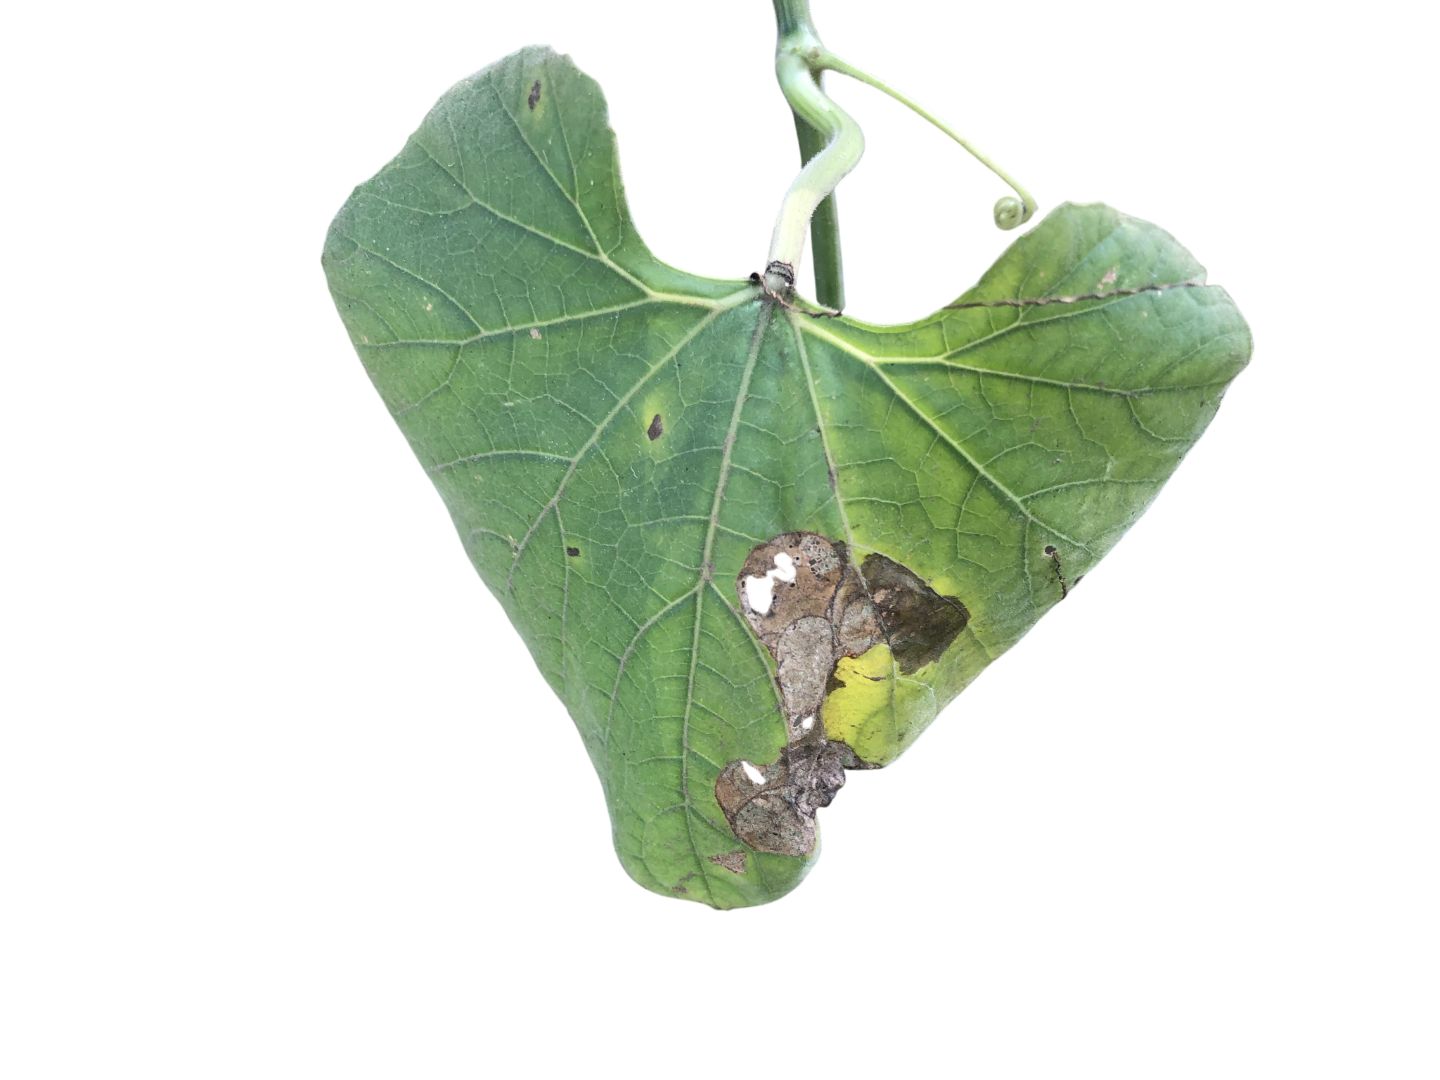
Crop: Bottle Gourd
Label: Anthracnose